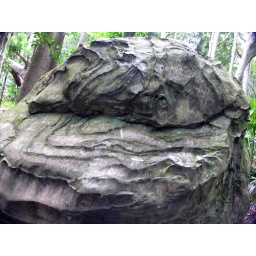
Wrinkled rock in forest on New South Wales south coast.